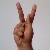
The image shows a hand gesture representing the letter 'K' in Indian Sign Language.